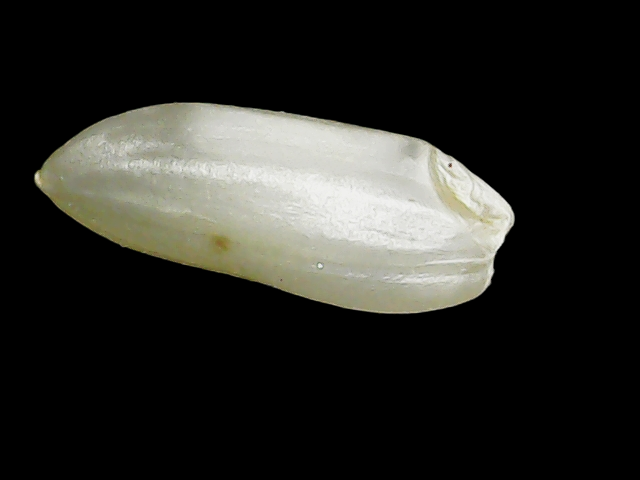
Rice variety: Binadhan24